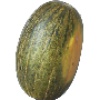
Label: melon_piel_de_sapo